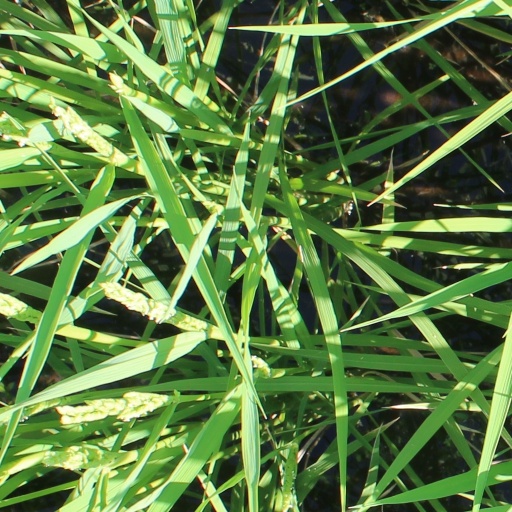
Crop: rice